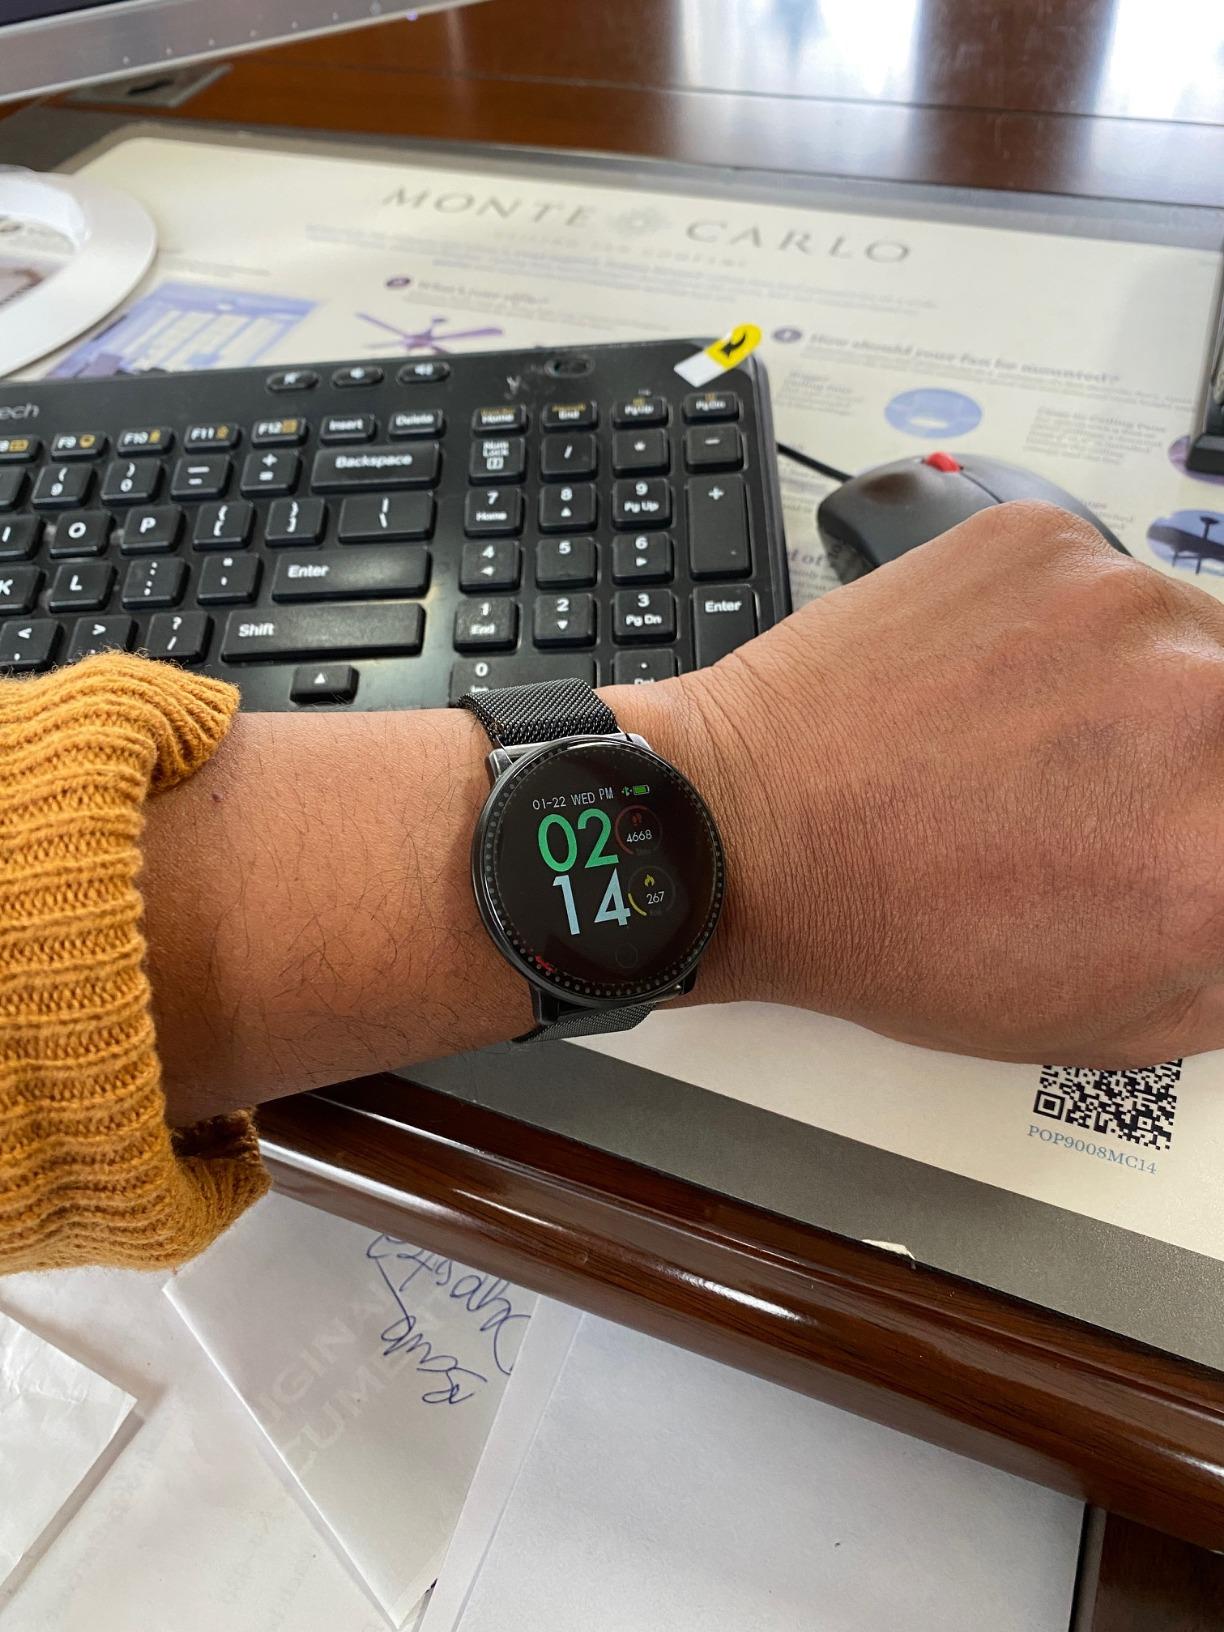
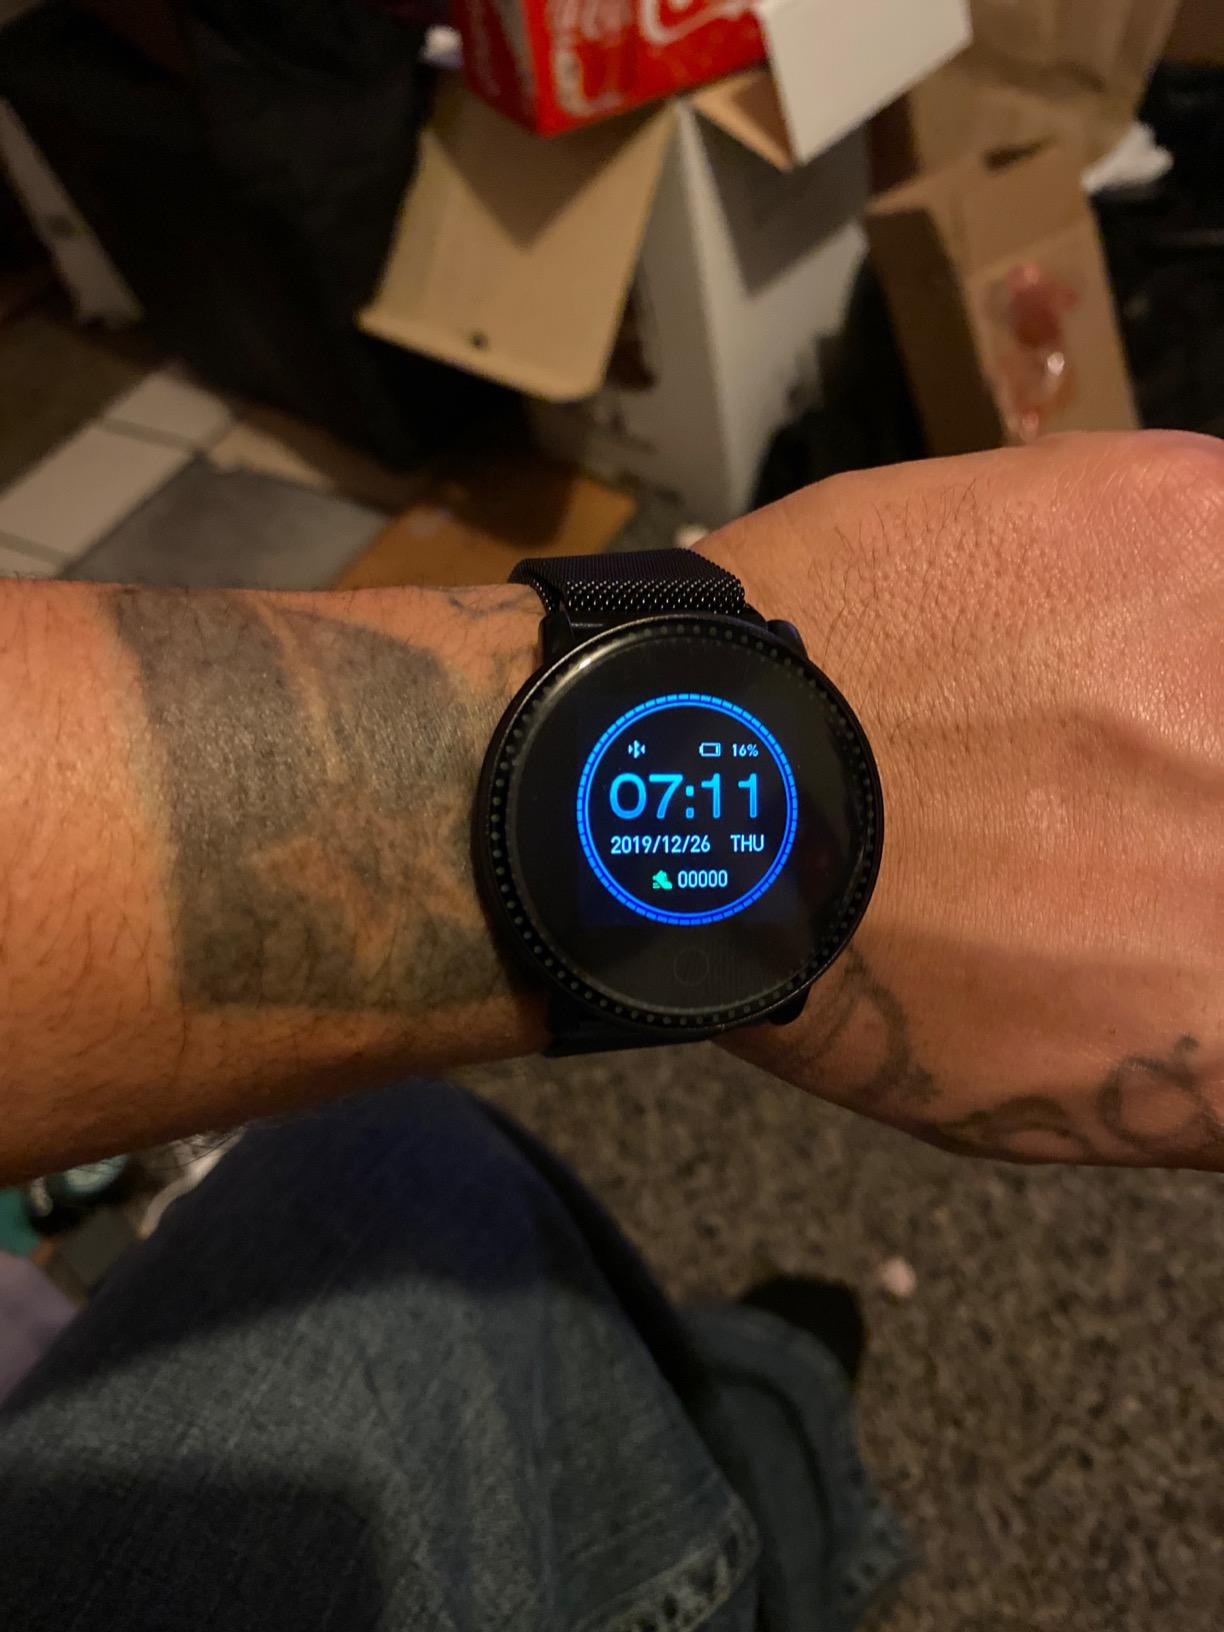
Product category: smartwatch
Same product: yes